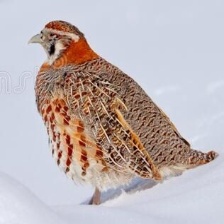
Species: SNOW PARTRIDGE
Scientific name: LERWA LERWA
ImageNet parent category: partridge